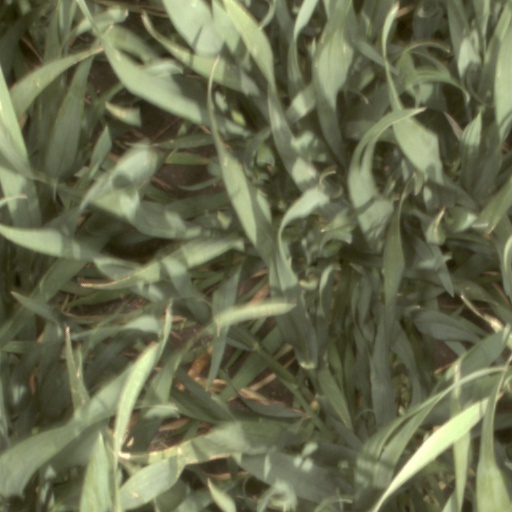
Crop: wheat